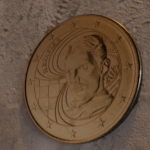
Coin value: 50cents
Country: hr
Edition: standard